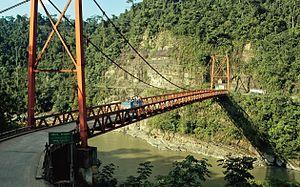
Cet article a pour objet de présenter une liste de ponts remarquables du Pérou, tant par leurs caractéristiques dimensionnelles, que par leur intérêt architectural ou historique.